Lake Mucurca

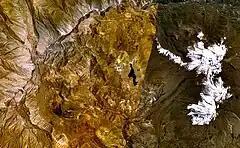
Mucurca Lake (in the middle), Lipayuq (middle, right), Hualca Hualca, Sabancaya (on the right)

Lake Mucurca (possibly from Quechua "muyuy" to turn, to move circularly / to turn a body around its axis, "-rqa" verbal suffix) is a lake in Peru located in the Arequipa Region, Caylloma Province, Cabanaconde District. It lies west of the Sabancaya volcanic complex. The lake is about 5.8 km long and 1.57 km at its widest point.